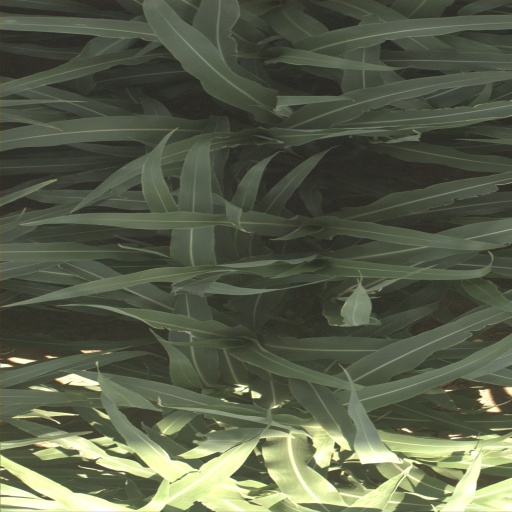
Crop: sorghum